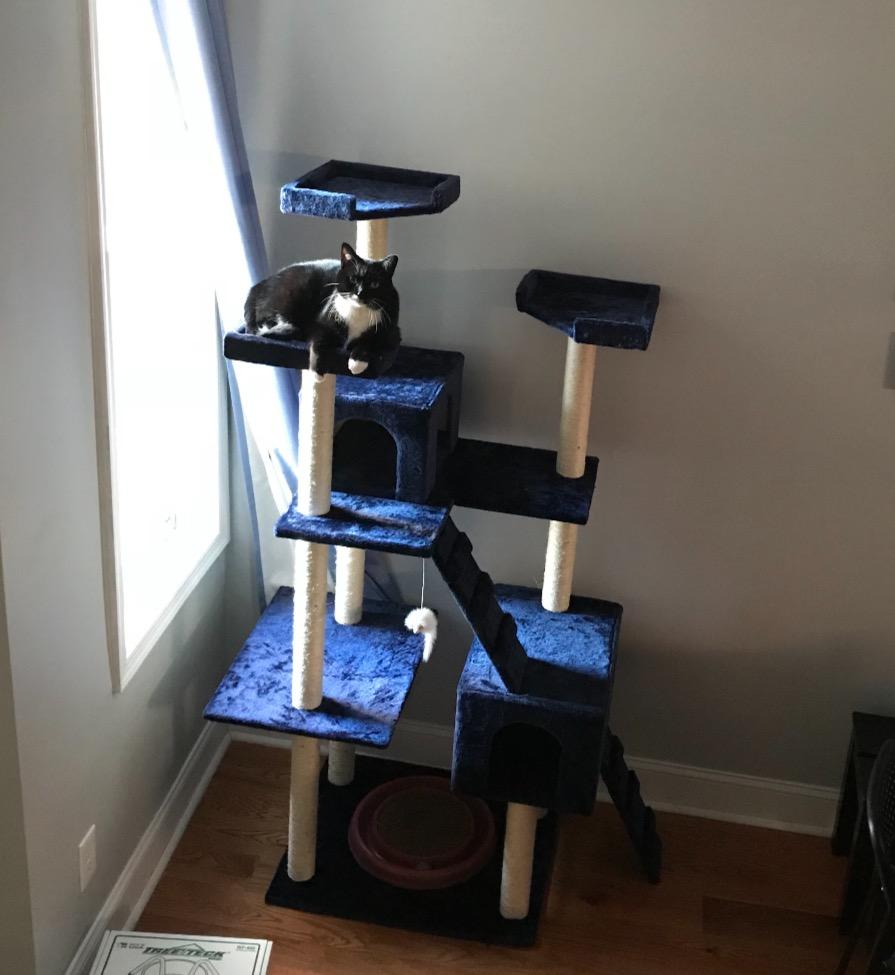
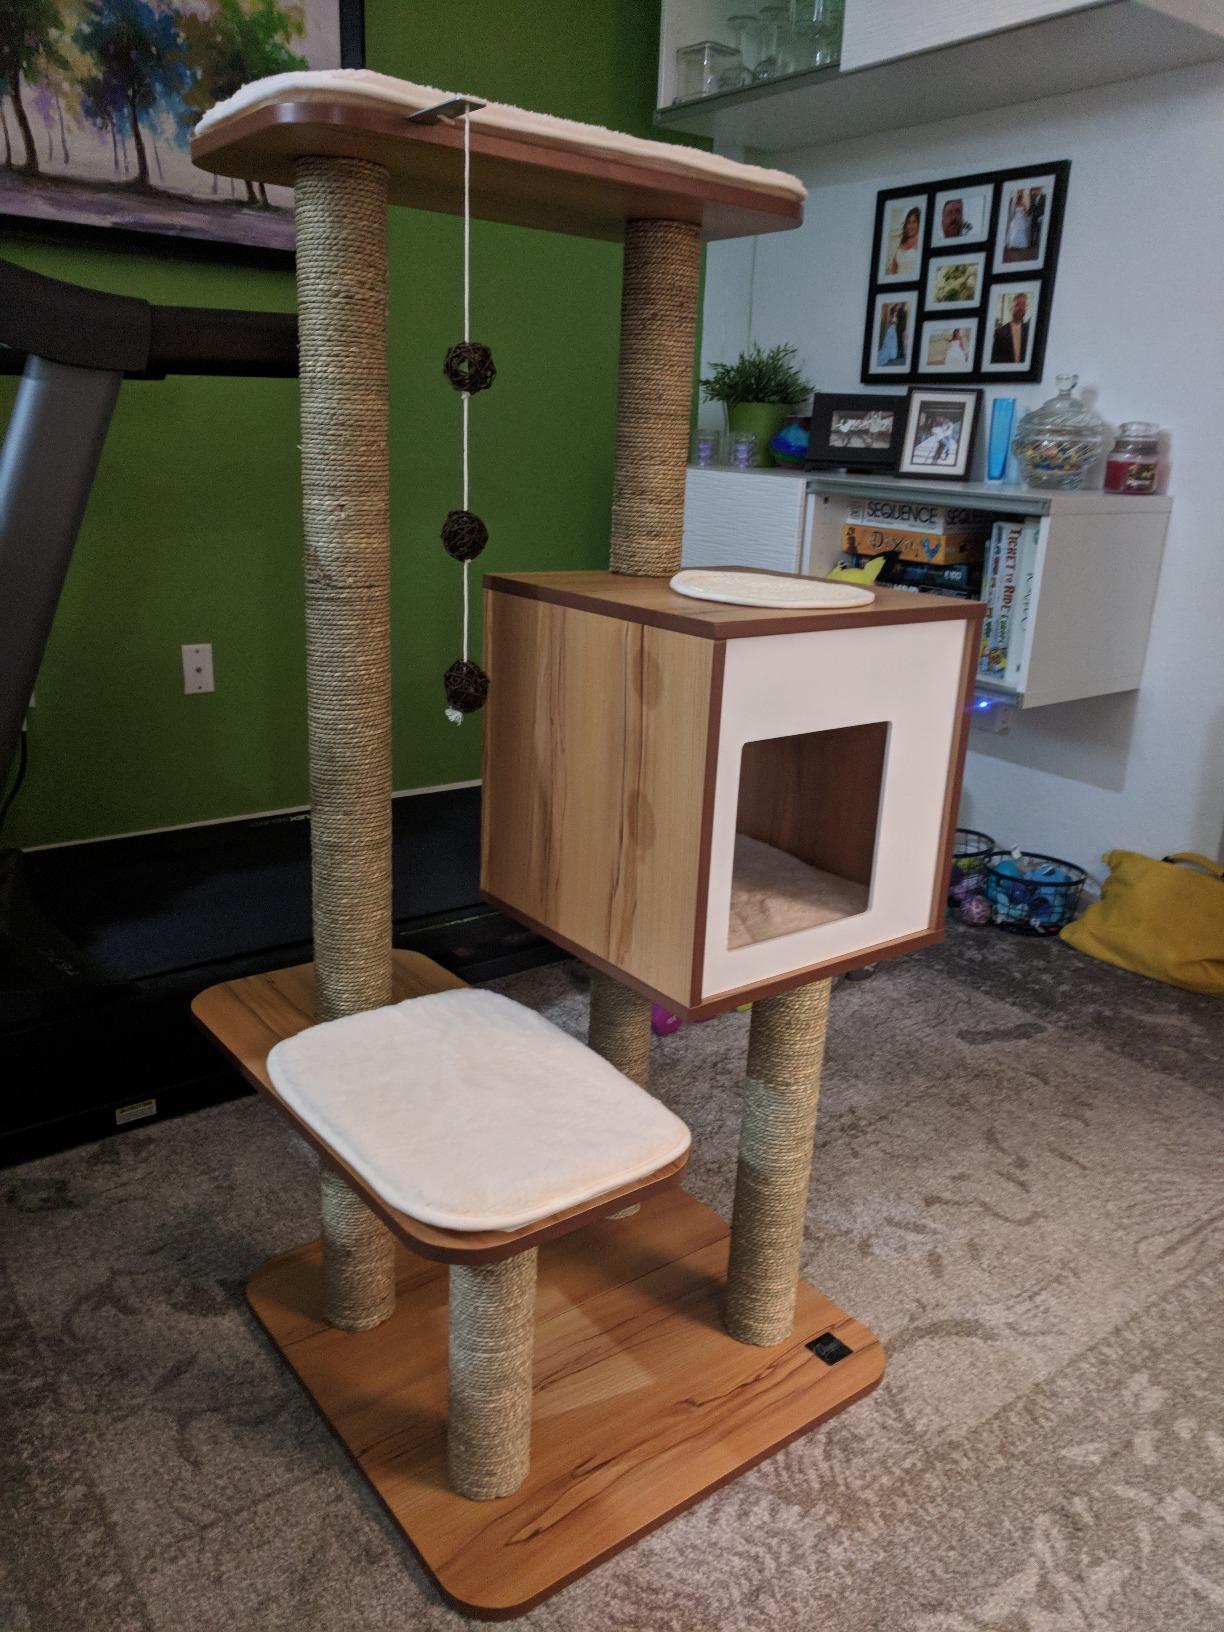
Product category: items_cat tree
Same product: no